Hergershausen

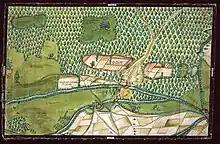
Medieval map of Hergershausen

The village probably came into Hanau possession through the marriage of Adelheid of Münzenberg, daughter of Ulrich I of Münzenberg, to Reinhard I of Hanau, which took place before 1245 (the exact year is not known). It belonged to the Babenhausen office of the Lordship and later County of Hanau, then from 1456 to the County of Hanau-Lichtenberg. It also belonged to the Mark of Babenhausen.